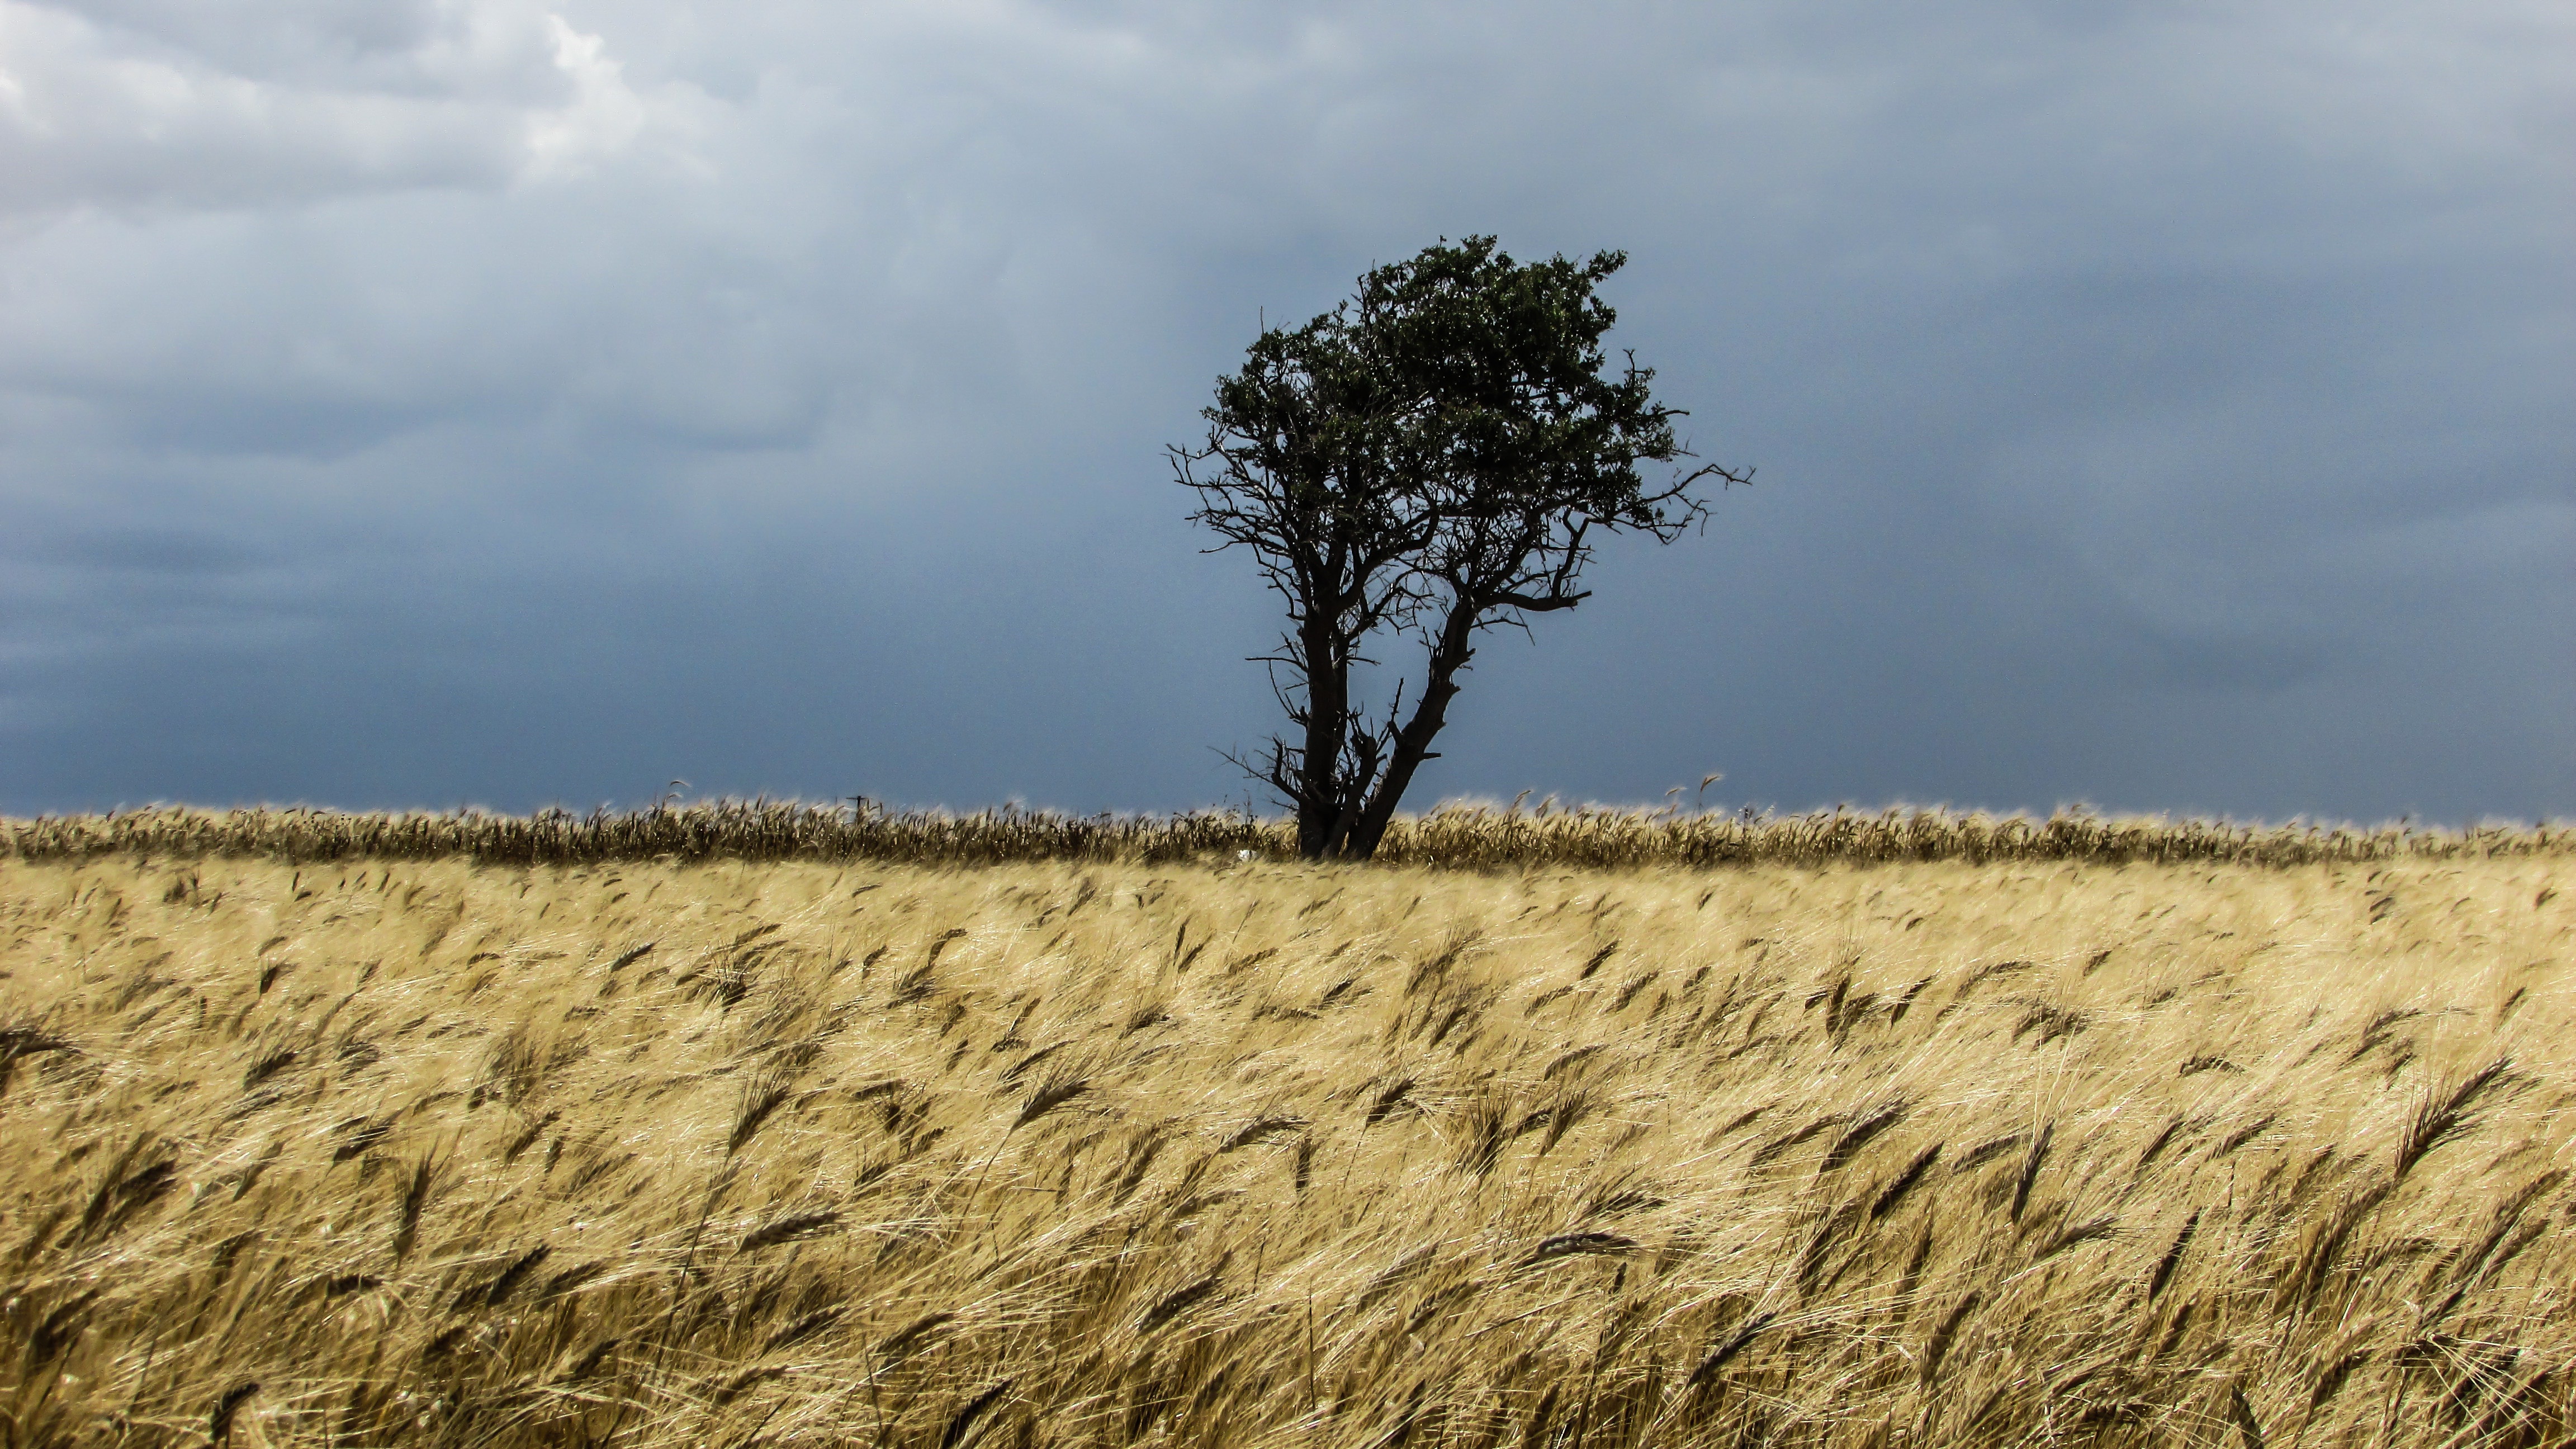
landscape, tree, nature, grass, horizon, cloud, plant, sky, field, wheat, prairie, wind, rural, food, golden, crop, soil, ear, agriculture, savanna, plain, clouds, grassland, ecosystem, cyprus, steppe, rural area, flowering plant, perivolia, natural environment, grass family, land plant